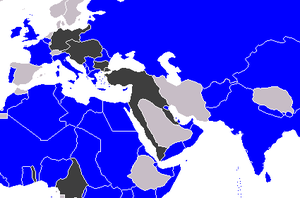
Nachrichtenstelle für den Orient / Historie og struktur / Organisation og opgaver
1. Verdenskrig i Mellemøsten – deltagende lande      Ententen og allierede      Centralmagterne      Neutrale lande
Nachrichtenstelle für den Orient var en tysk propaganda- og efterretningsvirksomhed, som blev etableret af den tyske generalstab og udenrigsministeriet i fællesskab og som under 1. verdenskrig var aktiv i Mellemøsten og Britisk Indien.